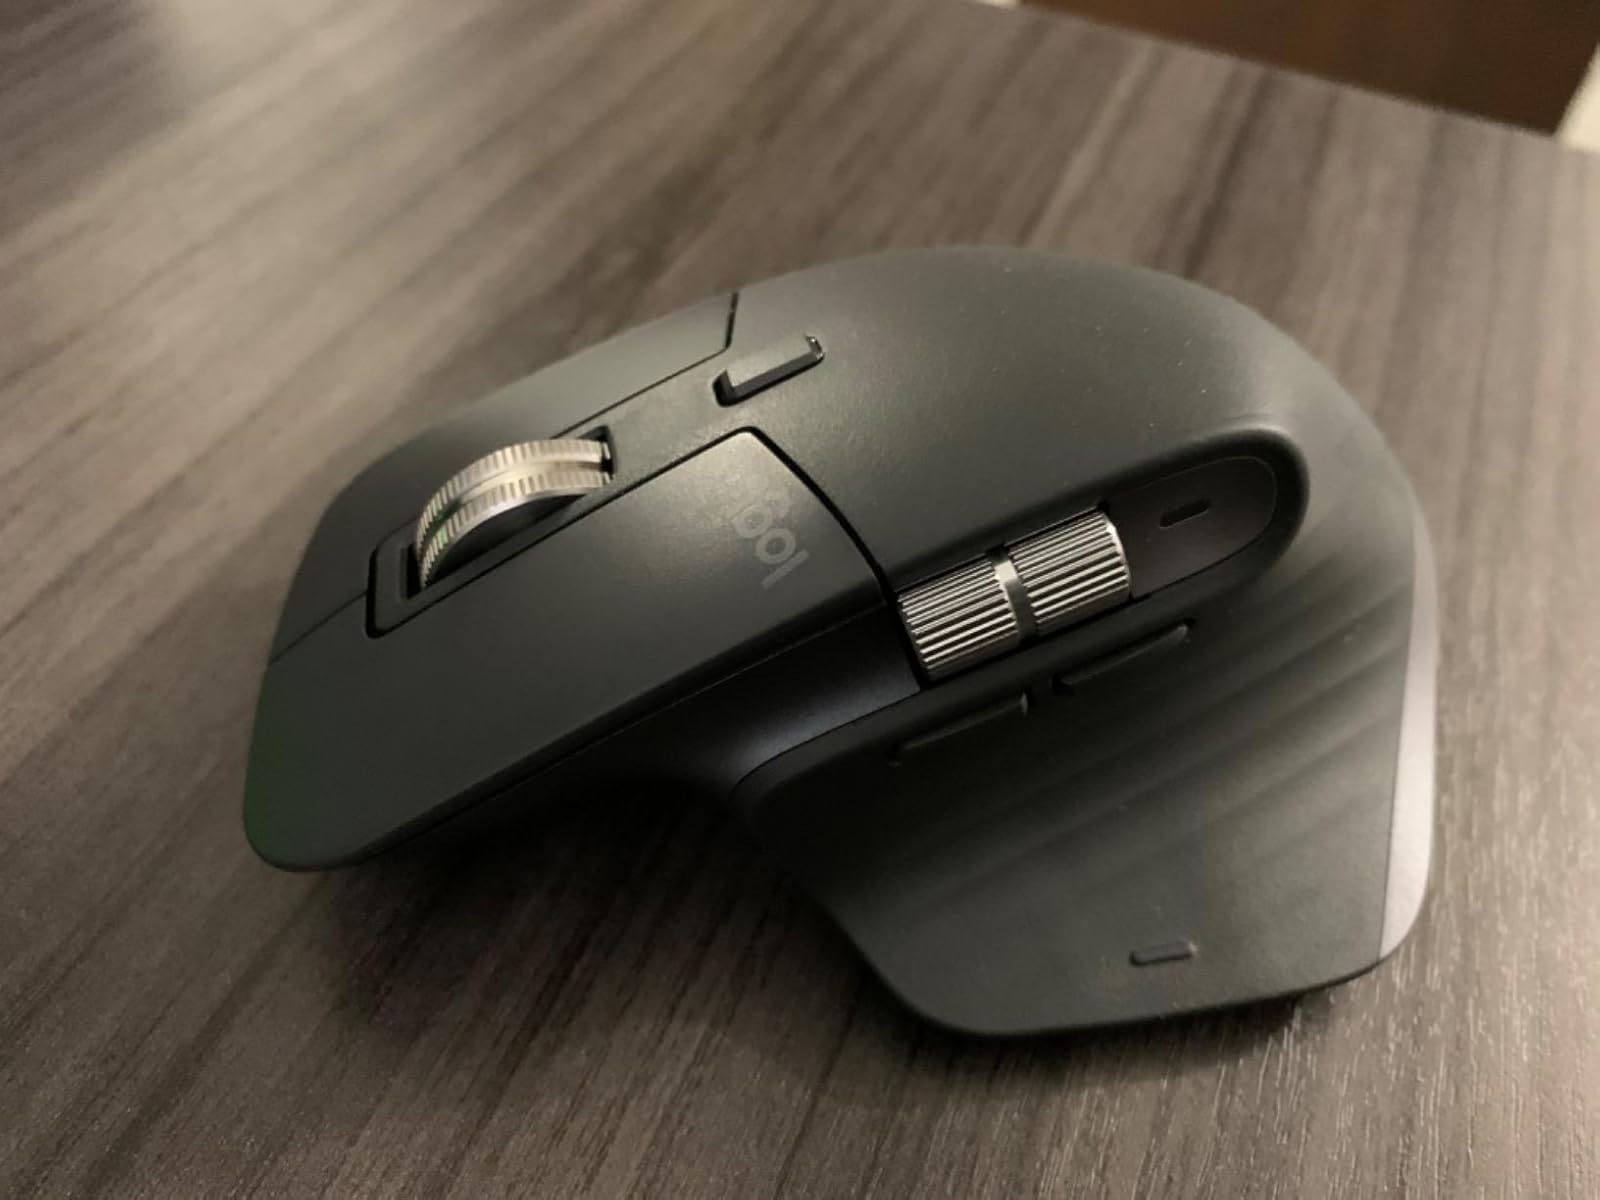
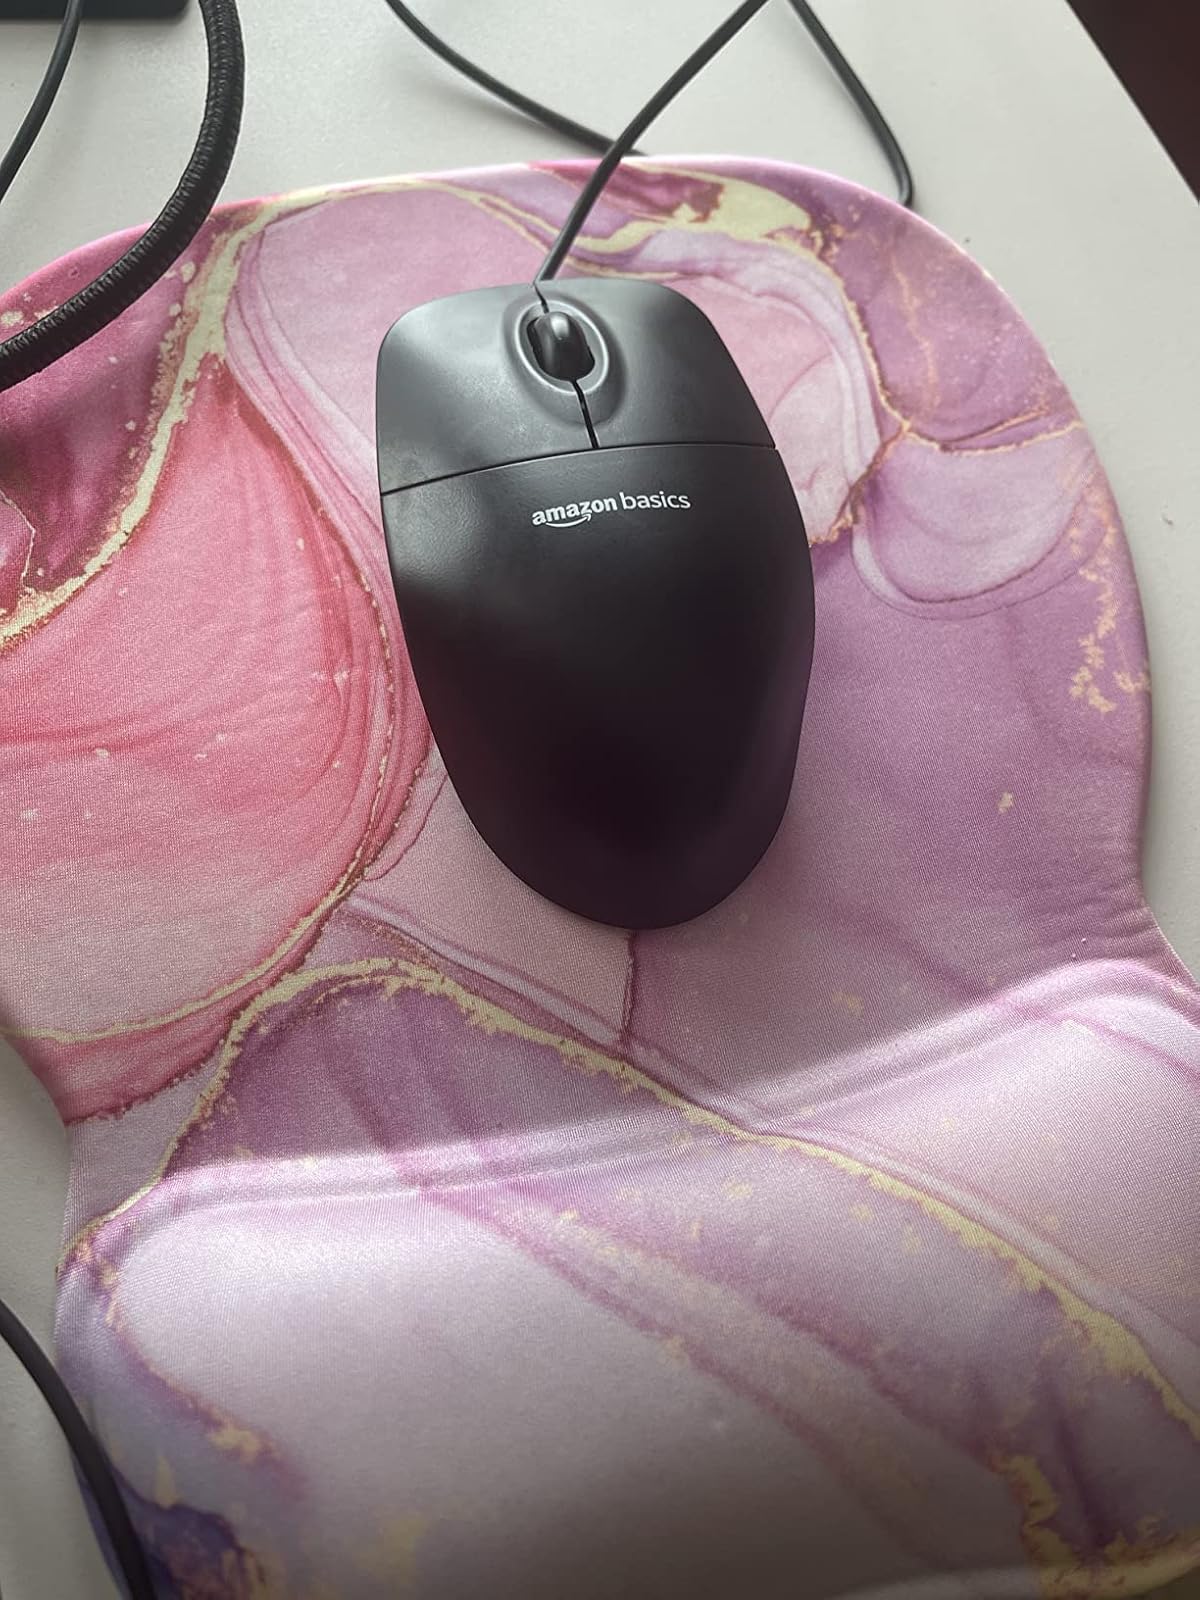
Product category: mouse
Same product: no